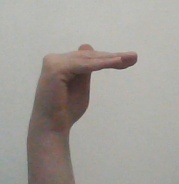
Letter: khaa